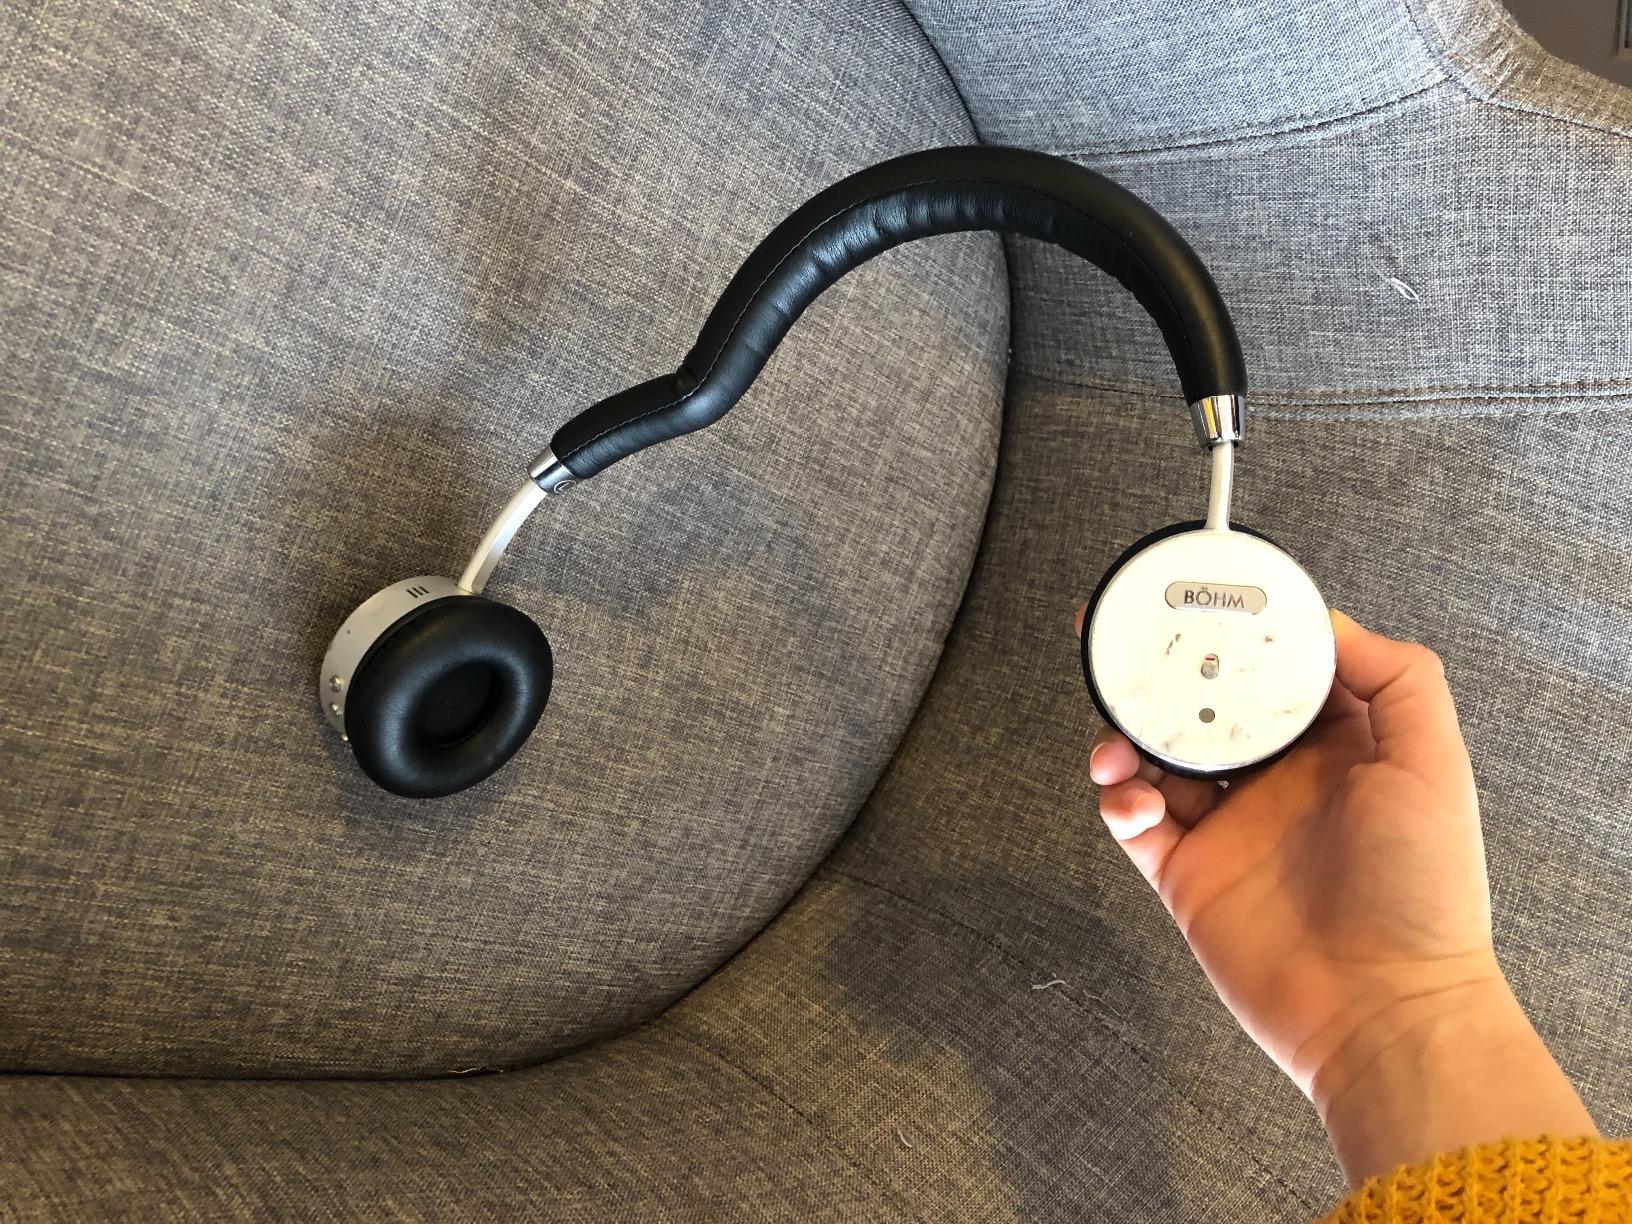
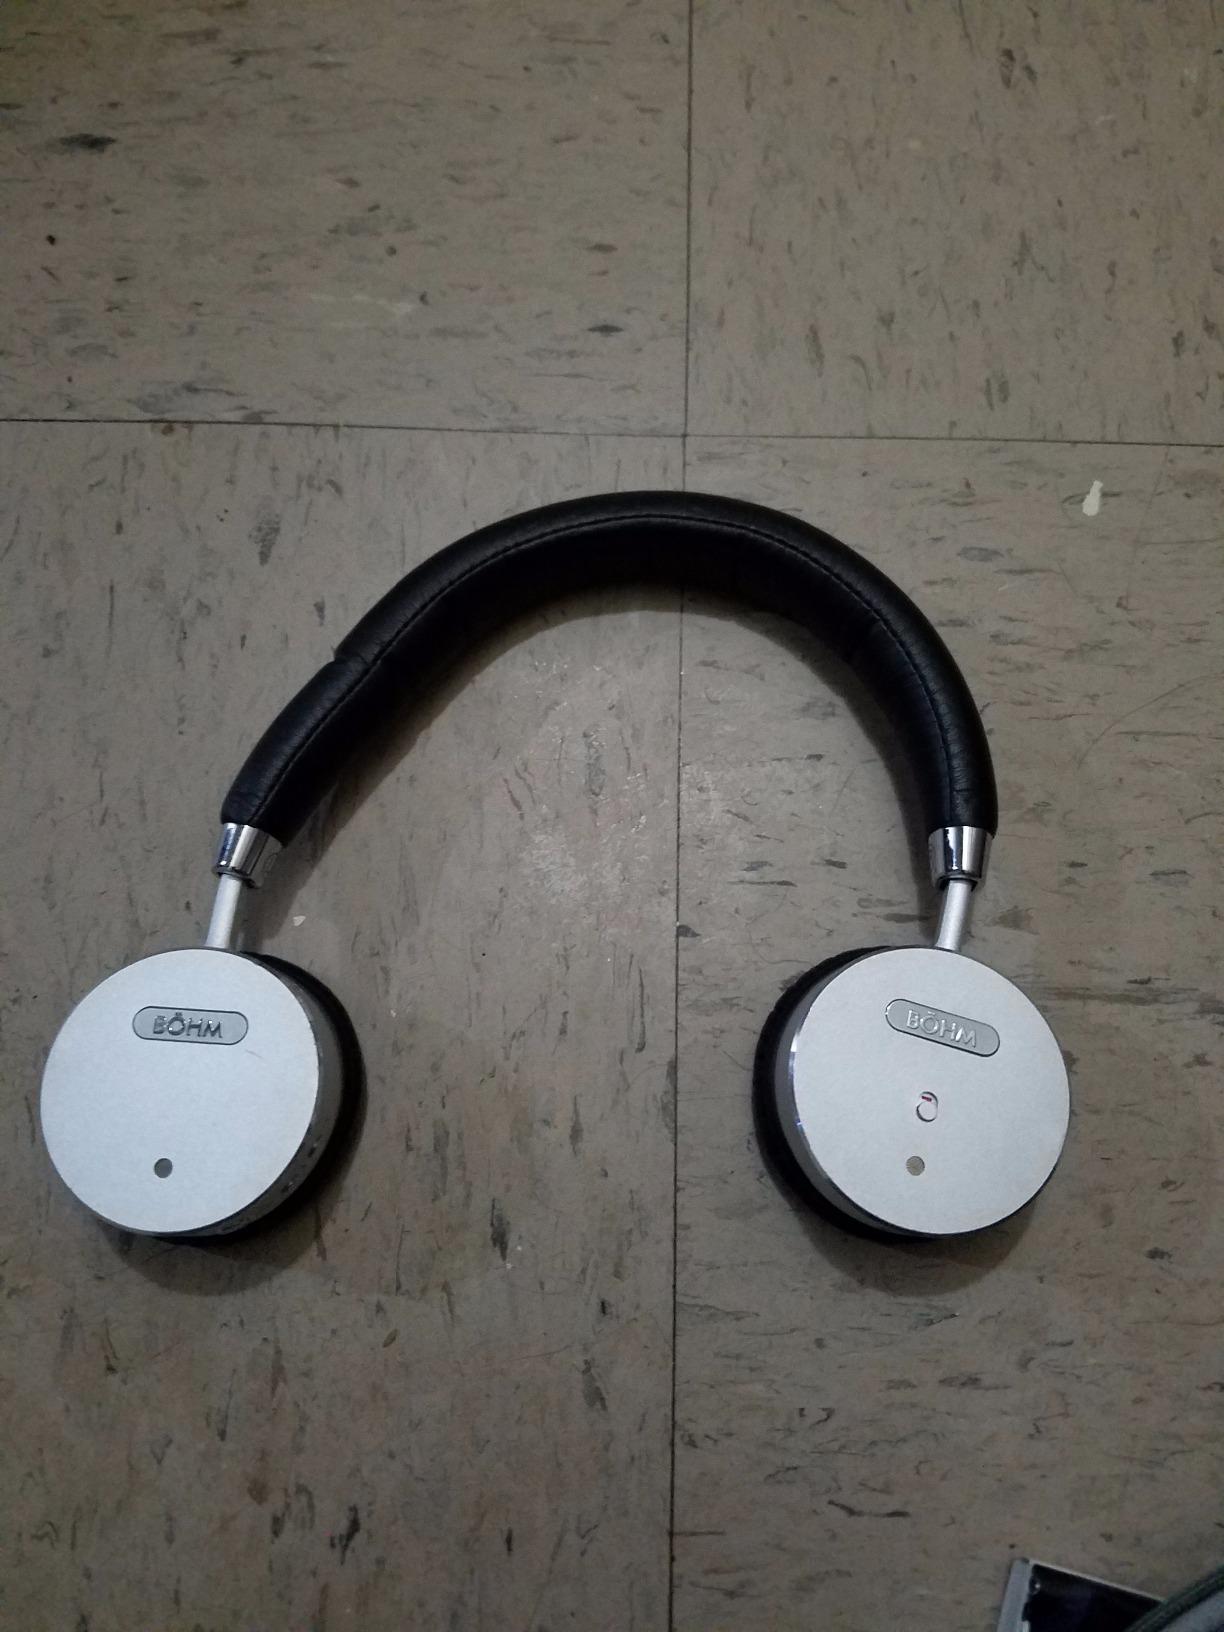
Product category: headphones
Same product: yes